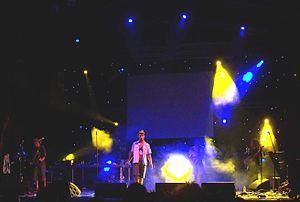
Le groupe grec Rodes (Ρόδες) de hip-hop lors d’un concert gratuit à Athènes pour la Fête de la Musique en juin 2007.
La Fête de la musique a lieu à travers le monde le 21 juin, principalement le soir et la nuit jusqu'au lendemain matin. Elle est actuellement célébrée dans une centaine de pays. Divers festivals de musique locaux qui se déroulaient ce jour de solstice participent aujourd’hui à cette fête populaire.